Downtown, Providence, Rhode Island

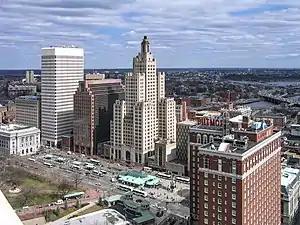
One Financial Plaza, 50 Kennedy Plaza, and the "Superman Building" stand along the southern edge of Kennedy Plaza

In addition, Veterans Memorial Park and Market Square, along the border between Downtown and College Hill, are sometimes counted as Downtown parks.